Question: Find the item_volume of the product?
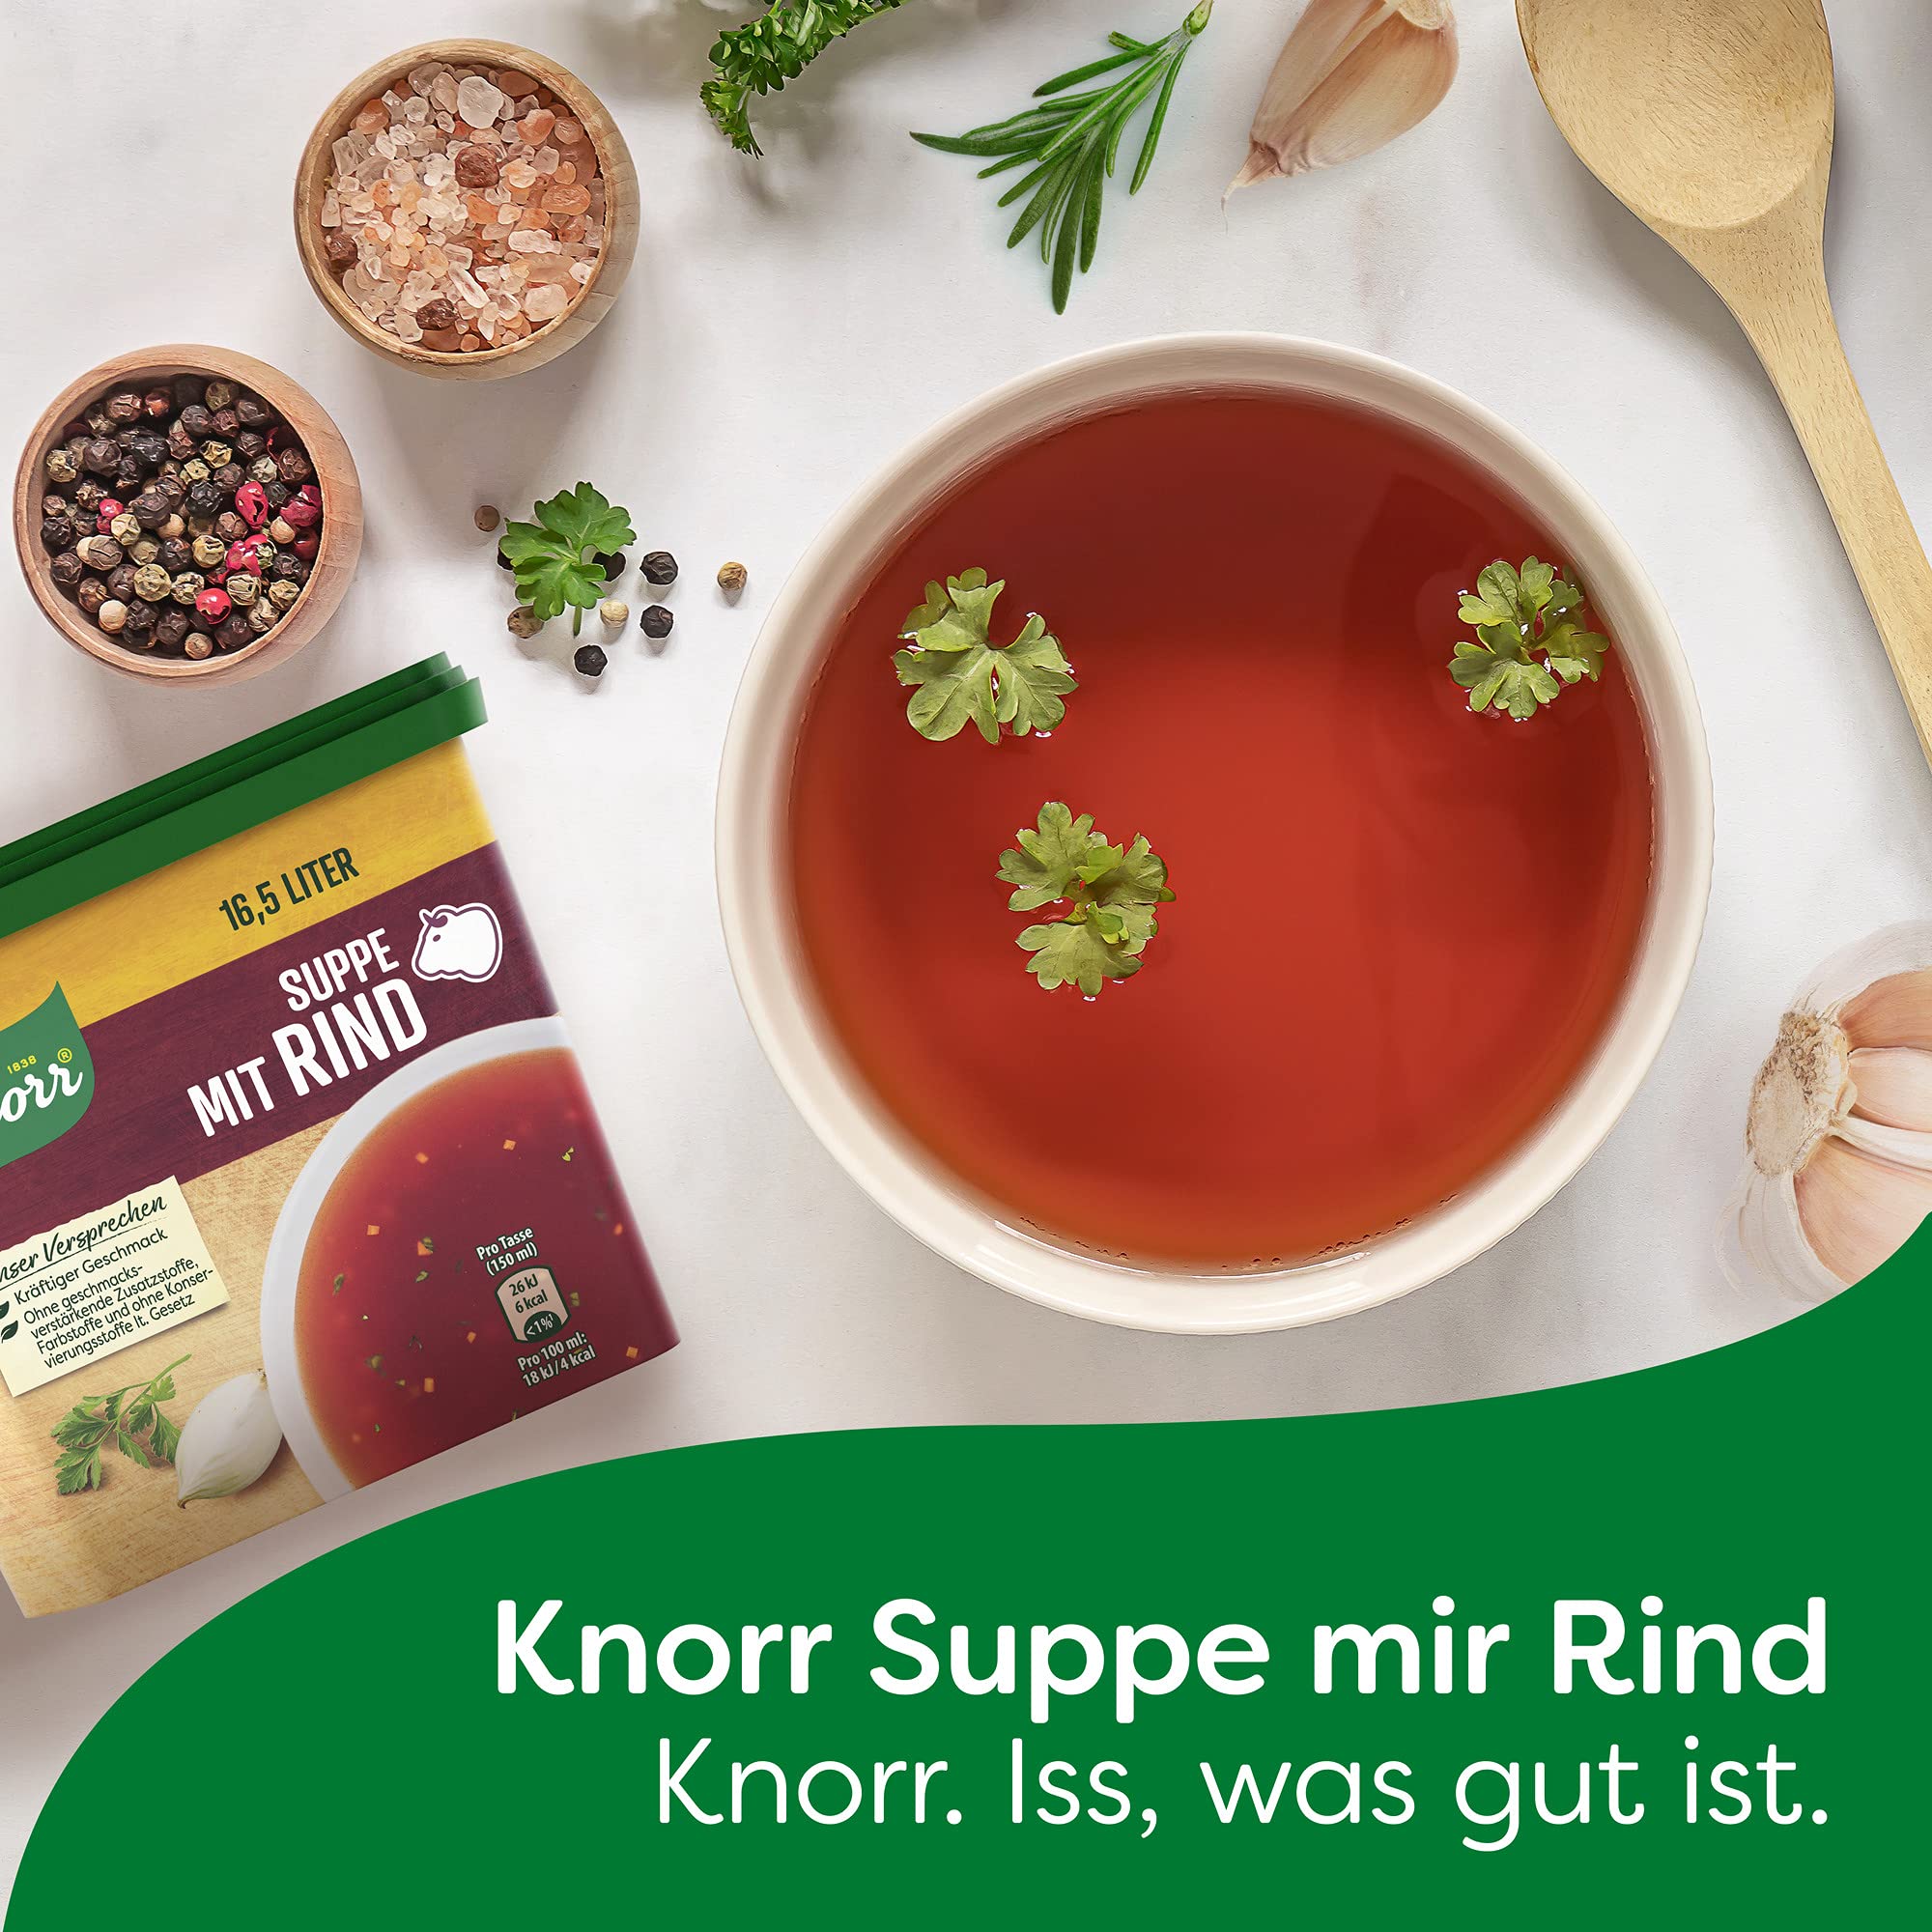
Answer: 16.5 litre